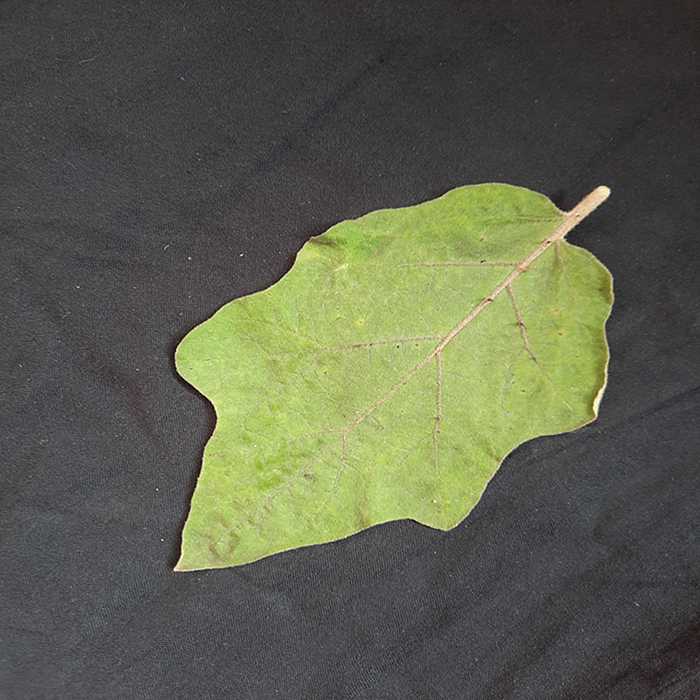
Plant: Eggplant
Label: Eggplant fresh leaf